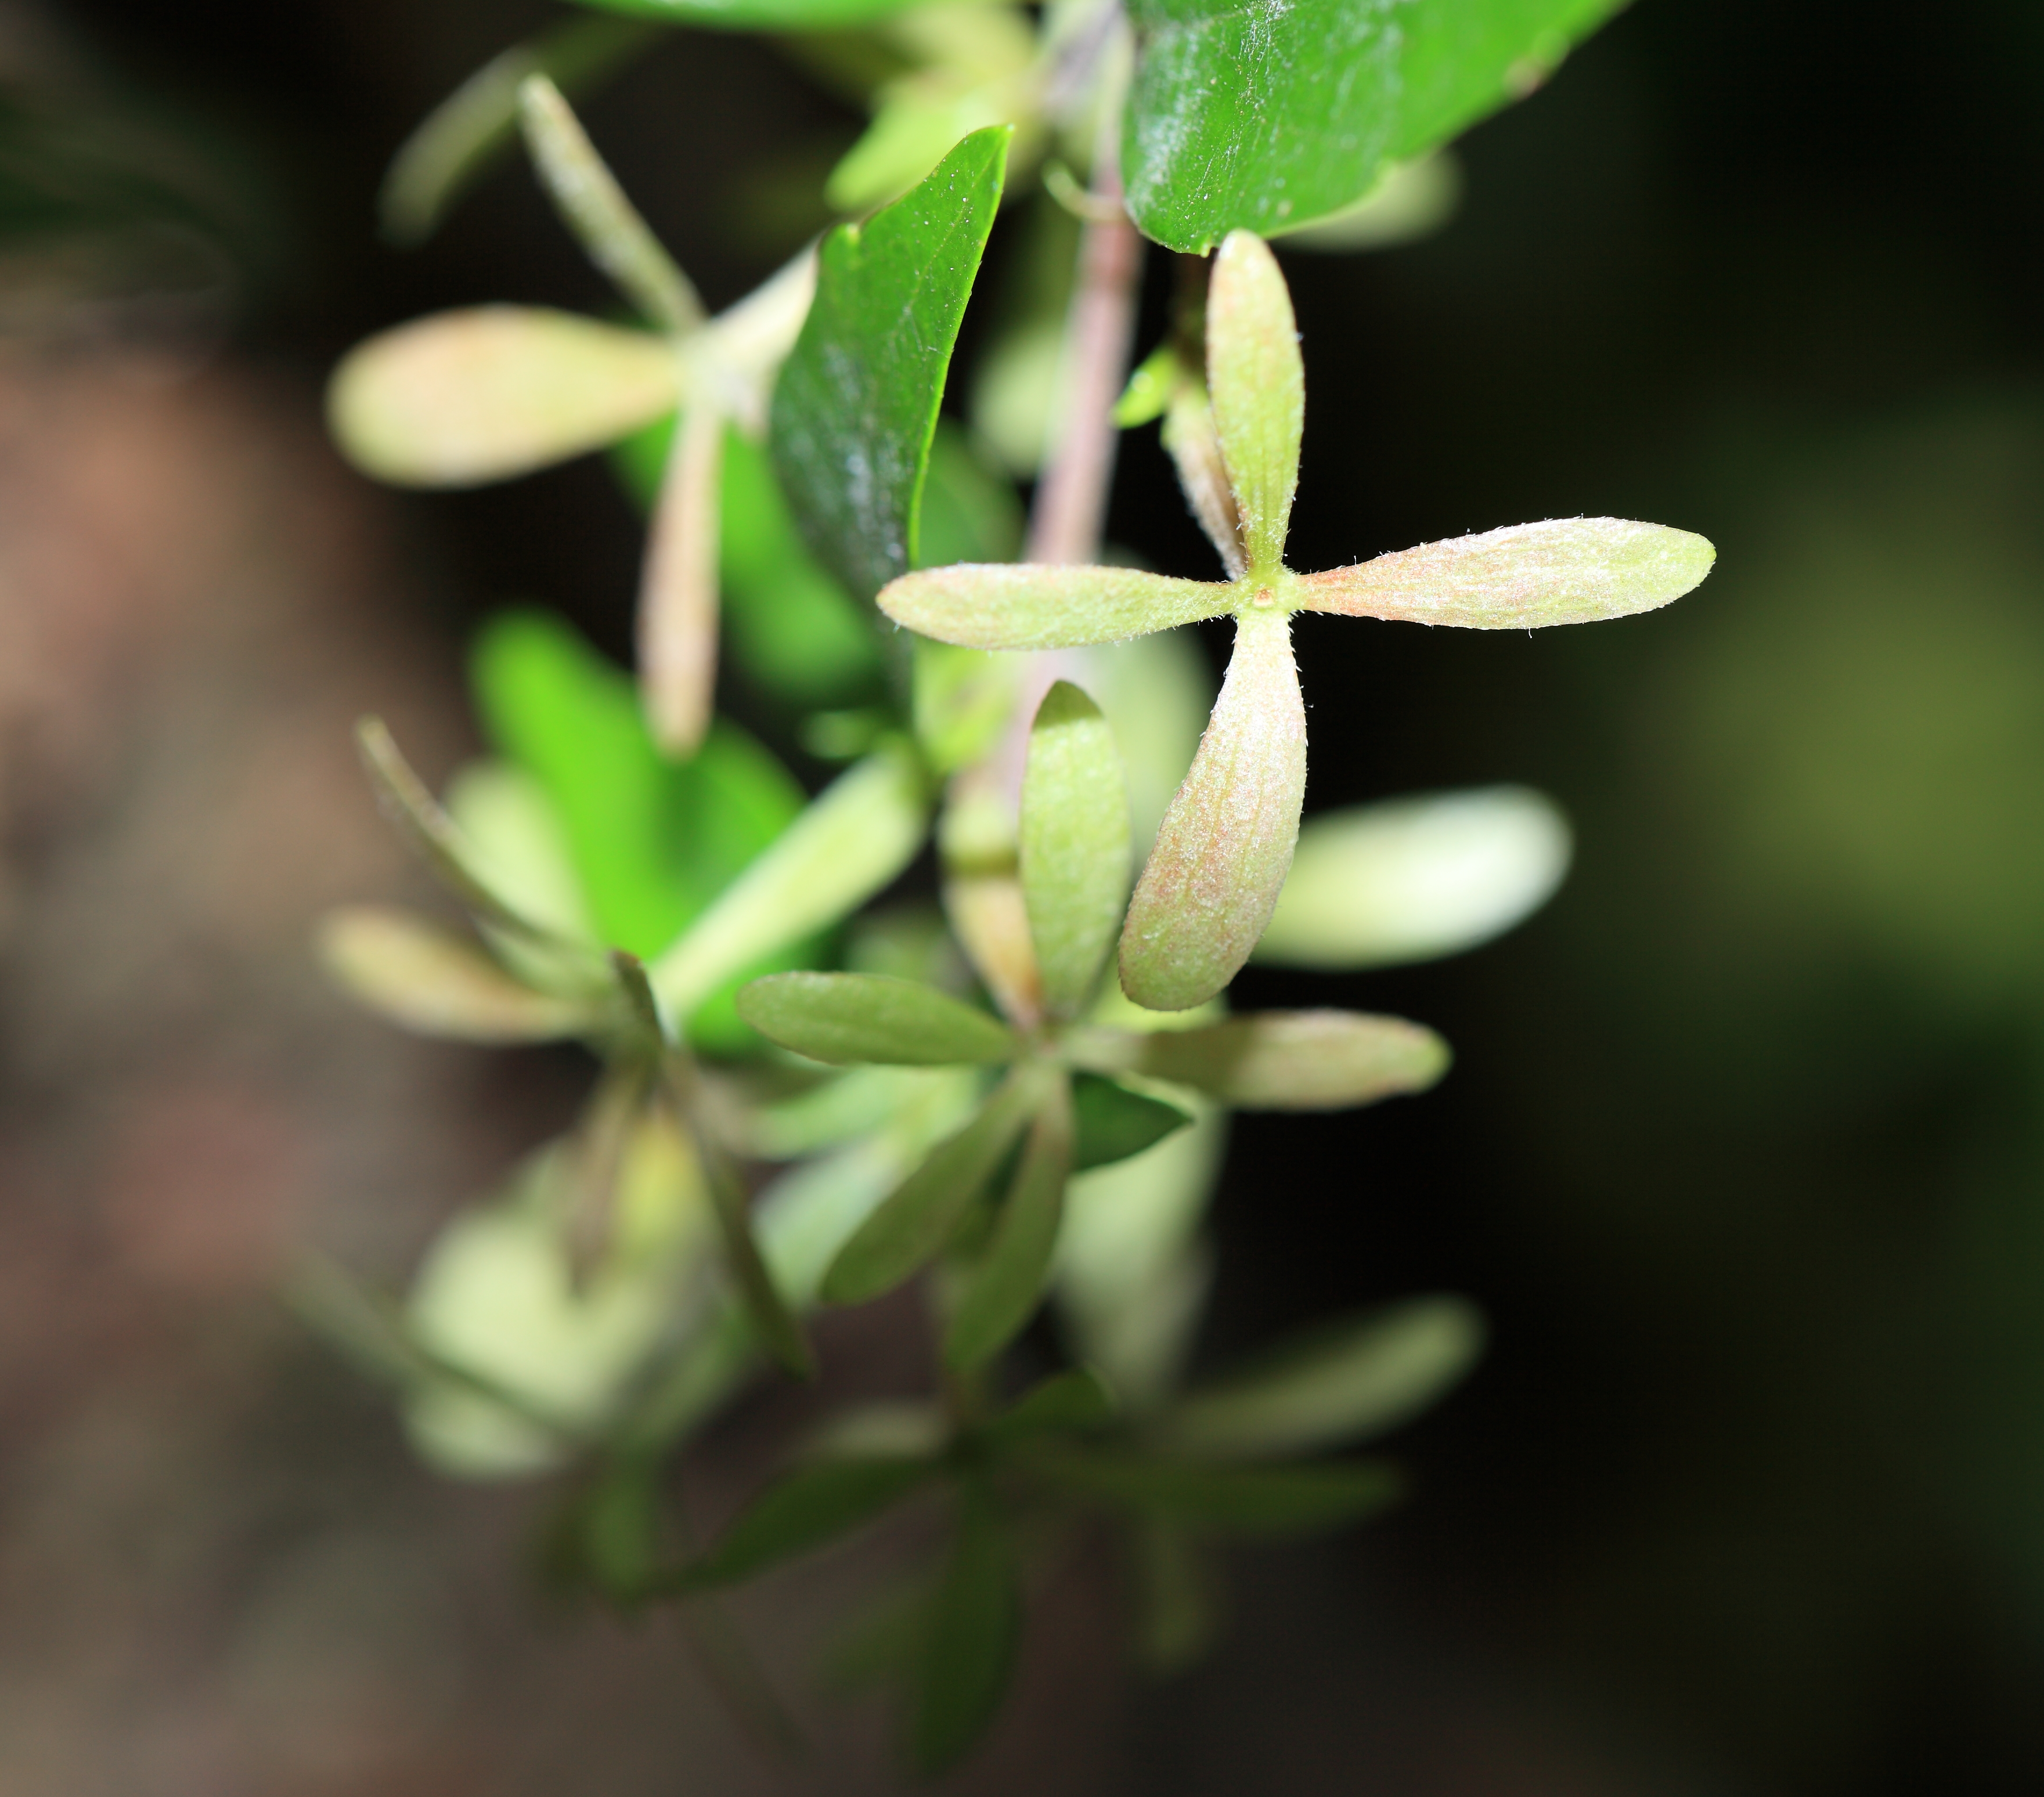
blossom, plant, leaf, flower, green, high, herb, produce, botany, flora, wildflower, close up, tokyo, shrub, 5d, hires, markii, hi, res, resolution, kokubunji, tonogayatoteien, macro photography, flowering plant, plant stem, land plant